Pinniped

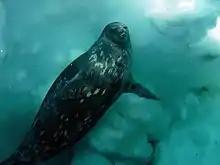
Weddell seal underwater

The whiskers or vibrissa are normally smooth in otariids and walruses, while those of most phocids are wavey. The whiskers of some otariids grow quite long—those of the Antarctic fur seal can reach – while Walruses have the most vibrissae, at 600–700 individual hairs. Compared to terrestrial mammals, the vibrissae of pinnipeds have ten times more nerve connections, allowing them to effectively detect vibrations in the water. These vibrations are generated, for example, when a fish swims through water. Detecting vibrations is useful when the animals are foraging, and may add to or even replace vision, particularly in darkness.